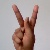
The image shows a hand gesture representing the letter 'K' in Indian Sign Language.